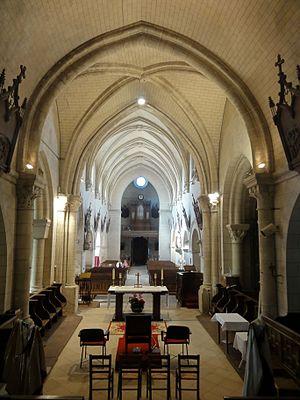
Chœur, 3e travée, vue vers l'ouest.
L'église Saint-Pierre est une église catholique paroissiale située à Béthisy-Saint-Pierre, en France. C'est un édifice vaste et complexe de style essentiellement roman tardif et gothique primitif, dont les parties orientales ont été plusieurs fois remaniées. À la dernière période romane appartiennent la nef, les bas-côtés, la plus grande partie du chœur et la chapelle latérale sud transformée en sacristie. Les bas-côtés et les grandes arcades de la nef sont les parties les parties les plus anciennes restées authentiques. Ici se rencontrent des tendances archaïques et innovateurs, avec d'une part, des piliers carrés et des arcades en plein cintre, sans le moindre chapiteau, et d'autre part, des voûtes d'ogives d'école lombarde. Aucune autre église du Valois possède des bas-côtés comparables. La nef a été très lourdement restaurée à la fin du XIXᵉ siècle, soit avant le classement au monuments historiques par arrêté du 7 mai 1913, dont elle a été exclue. Les parties hautes ont donc été dénaturées, mais le plan et l'élévation d'origine sont néanmoins conservés.